Ki Longfellow

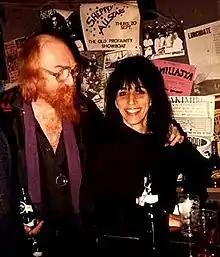
Longfellow with Vivian Stanshall in the hold of the Thekla

Longfellow and Stanshall wrote radio plays and songs together. In 1980, she edited Stanshall's only book, "Sir Henry at Rawlinson End & Other Spots", published by Pete Townshend, of Eel Pie Publishing. She also helped Stanshall with the script for the film version of "Sir Henry at Rawlinson End", which starred Trevor Howard.